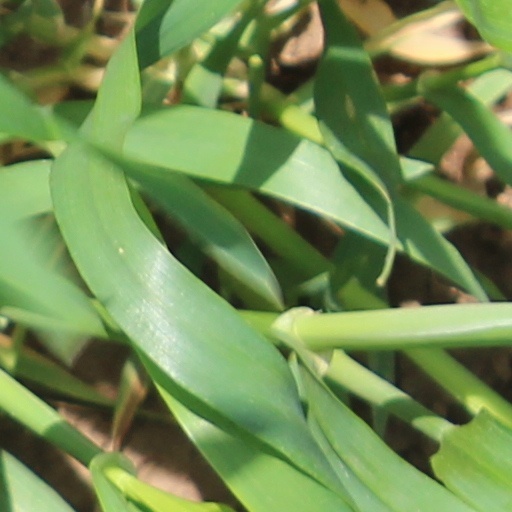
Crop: wheat